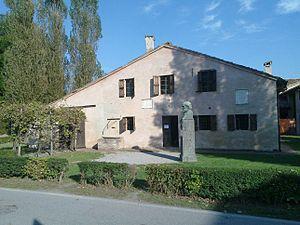
La maison natale de Giuseppe Verdi est la maison-auberge de Roncole, un hameau situé à faible distance de la ville de Busseto dans la province de Parme en Italie, où est né, le 10 octobre 1813, le compositeur Giuseppe Verdi.
Les monuments nationaux italiens sont des sites ou des zones que l’État italien considèrent comme ayant des caractéristiques particulières et les placer en tant que points de symboles de référence à la communauté nationale.